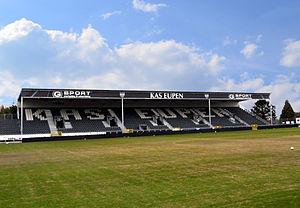
Tribune 3 KAS Eupen
La saison 2019-2020 de la Jupiler Pro League est la 117ᵉ saison de la première division belge.
La saison 2020-2021 de la Jupiler Pro League est la 118ᵉ saison de la première division belge.
La saison 2017-2018 de la Jupiler Pro League est la 115ᵉ saison de la première division belge.